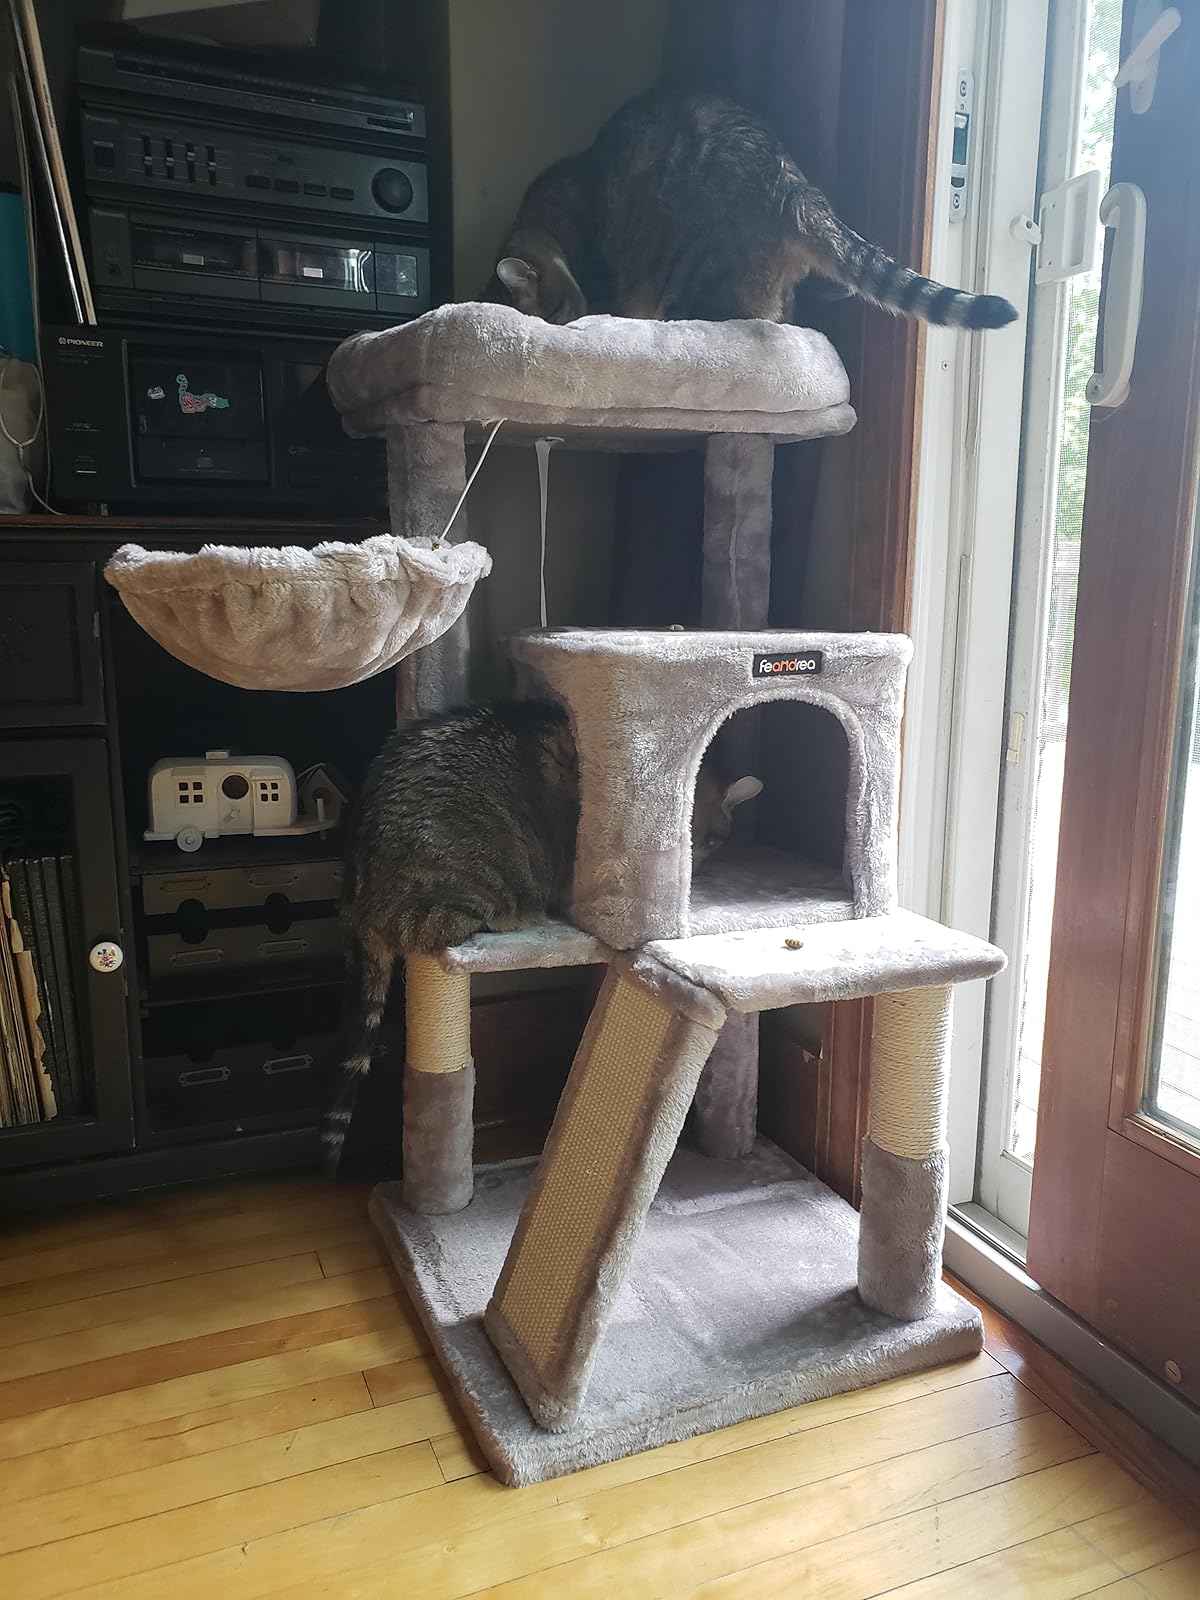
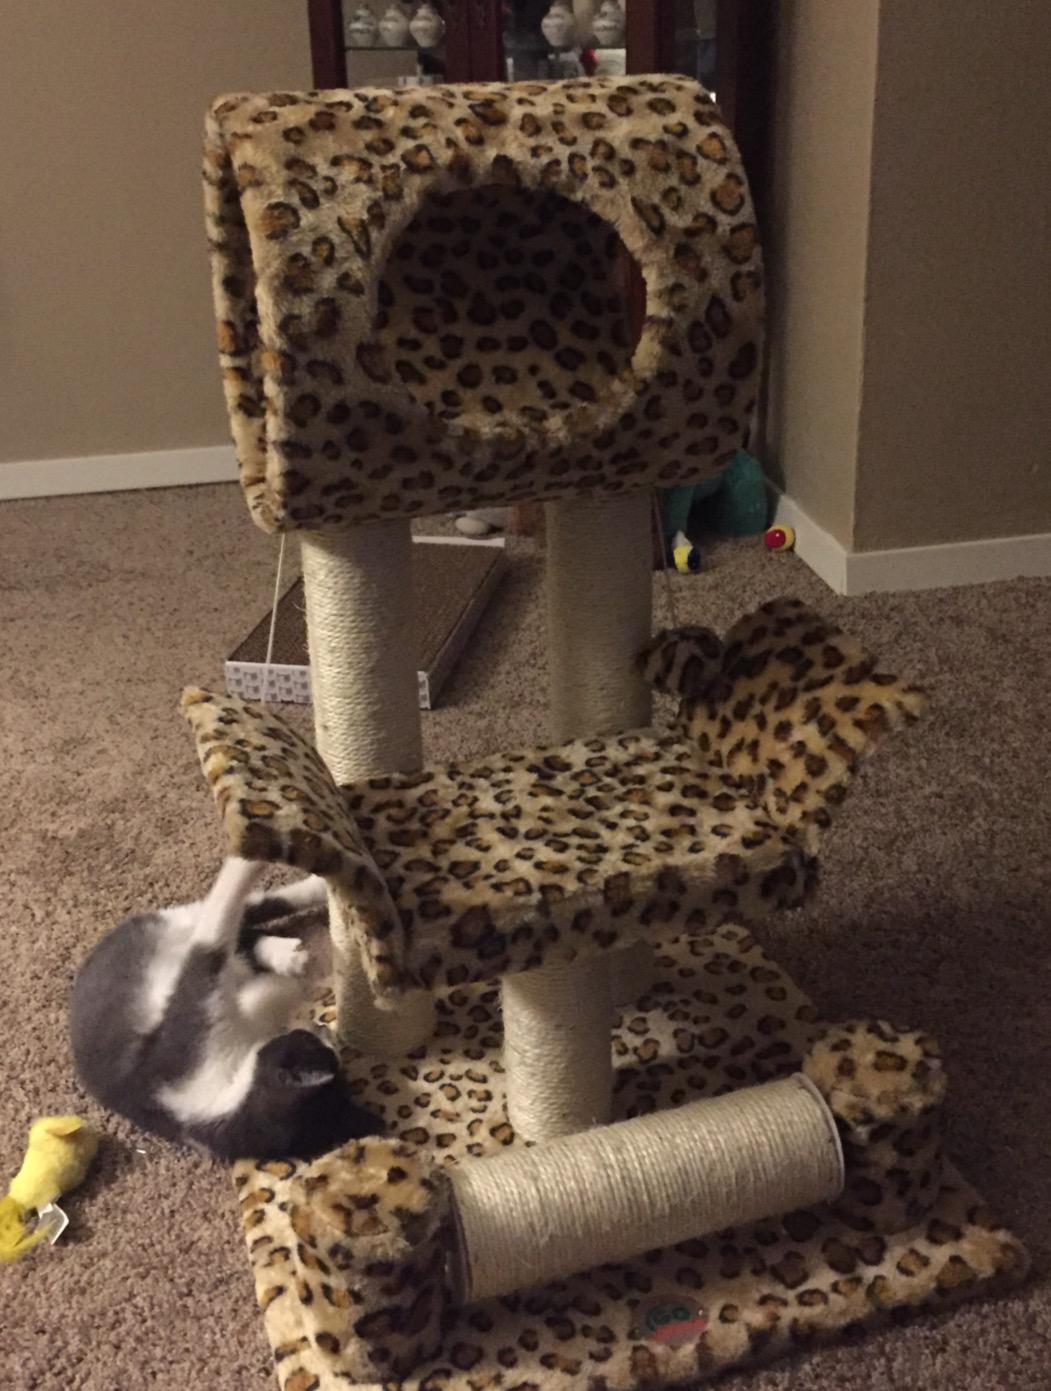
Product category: items_cat tree
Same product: no